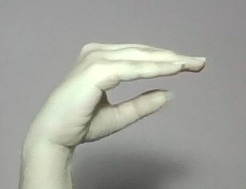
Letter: jeem